Amaterasu

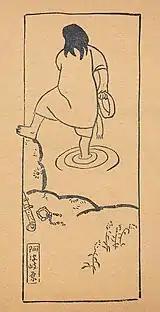
Izanagi purifying himself ("misogi") by immersing in the Tachibana River (Natori Shunsen)

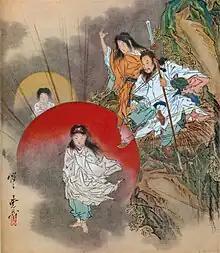
Installation of the Sun Goddess (Amaterasu)

Both the and the (720 CE) agree in their description of Amaterasu as the daughter of the god Izanagi and the elder sister of Tsukuyomi, the deity of the moon, and Susanoo, the god of storms and seas. The circumstances surrounding the birth of these three deities, known as the "Three Precious Children", however, vary between sources: